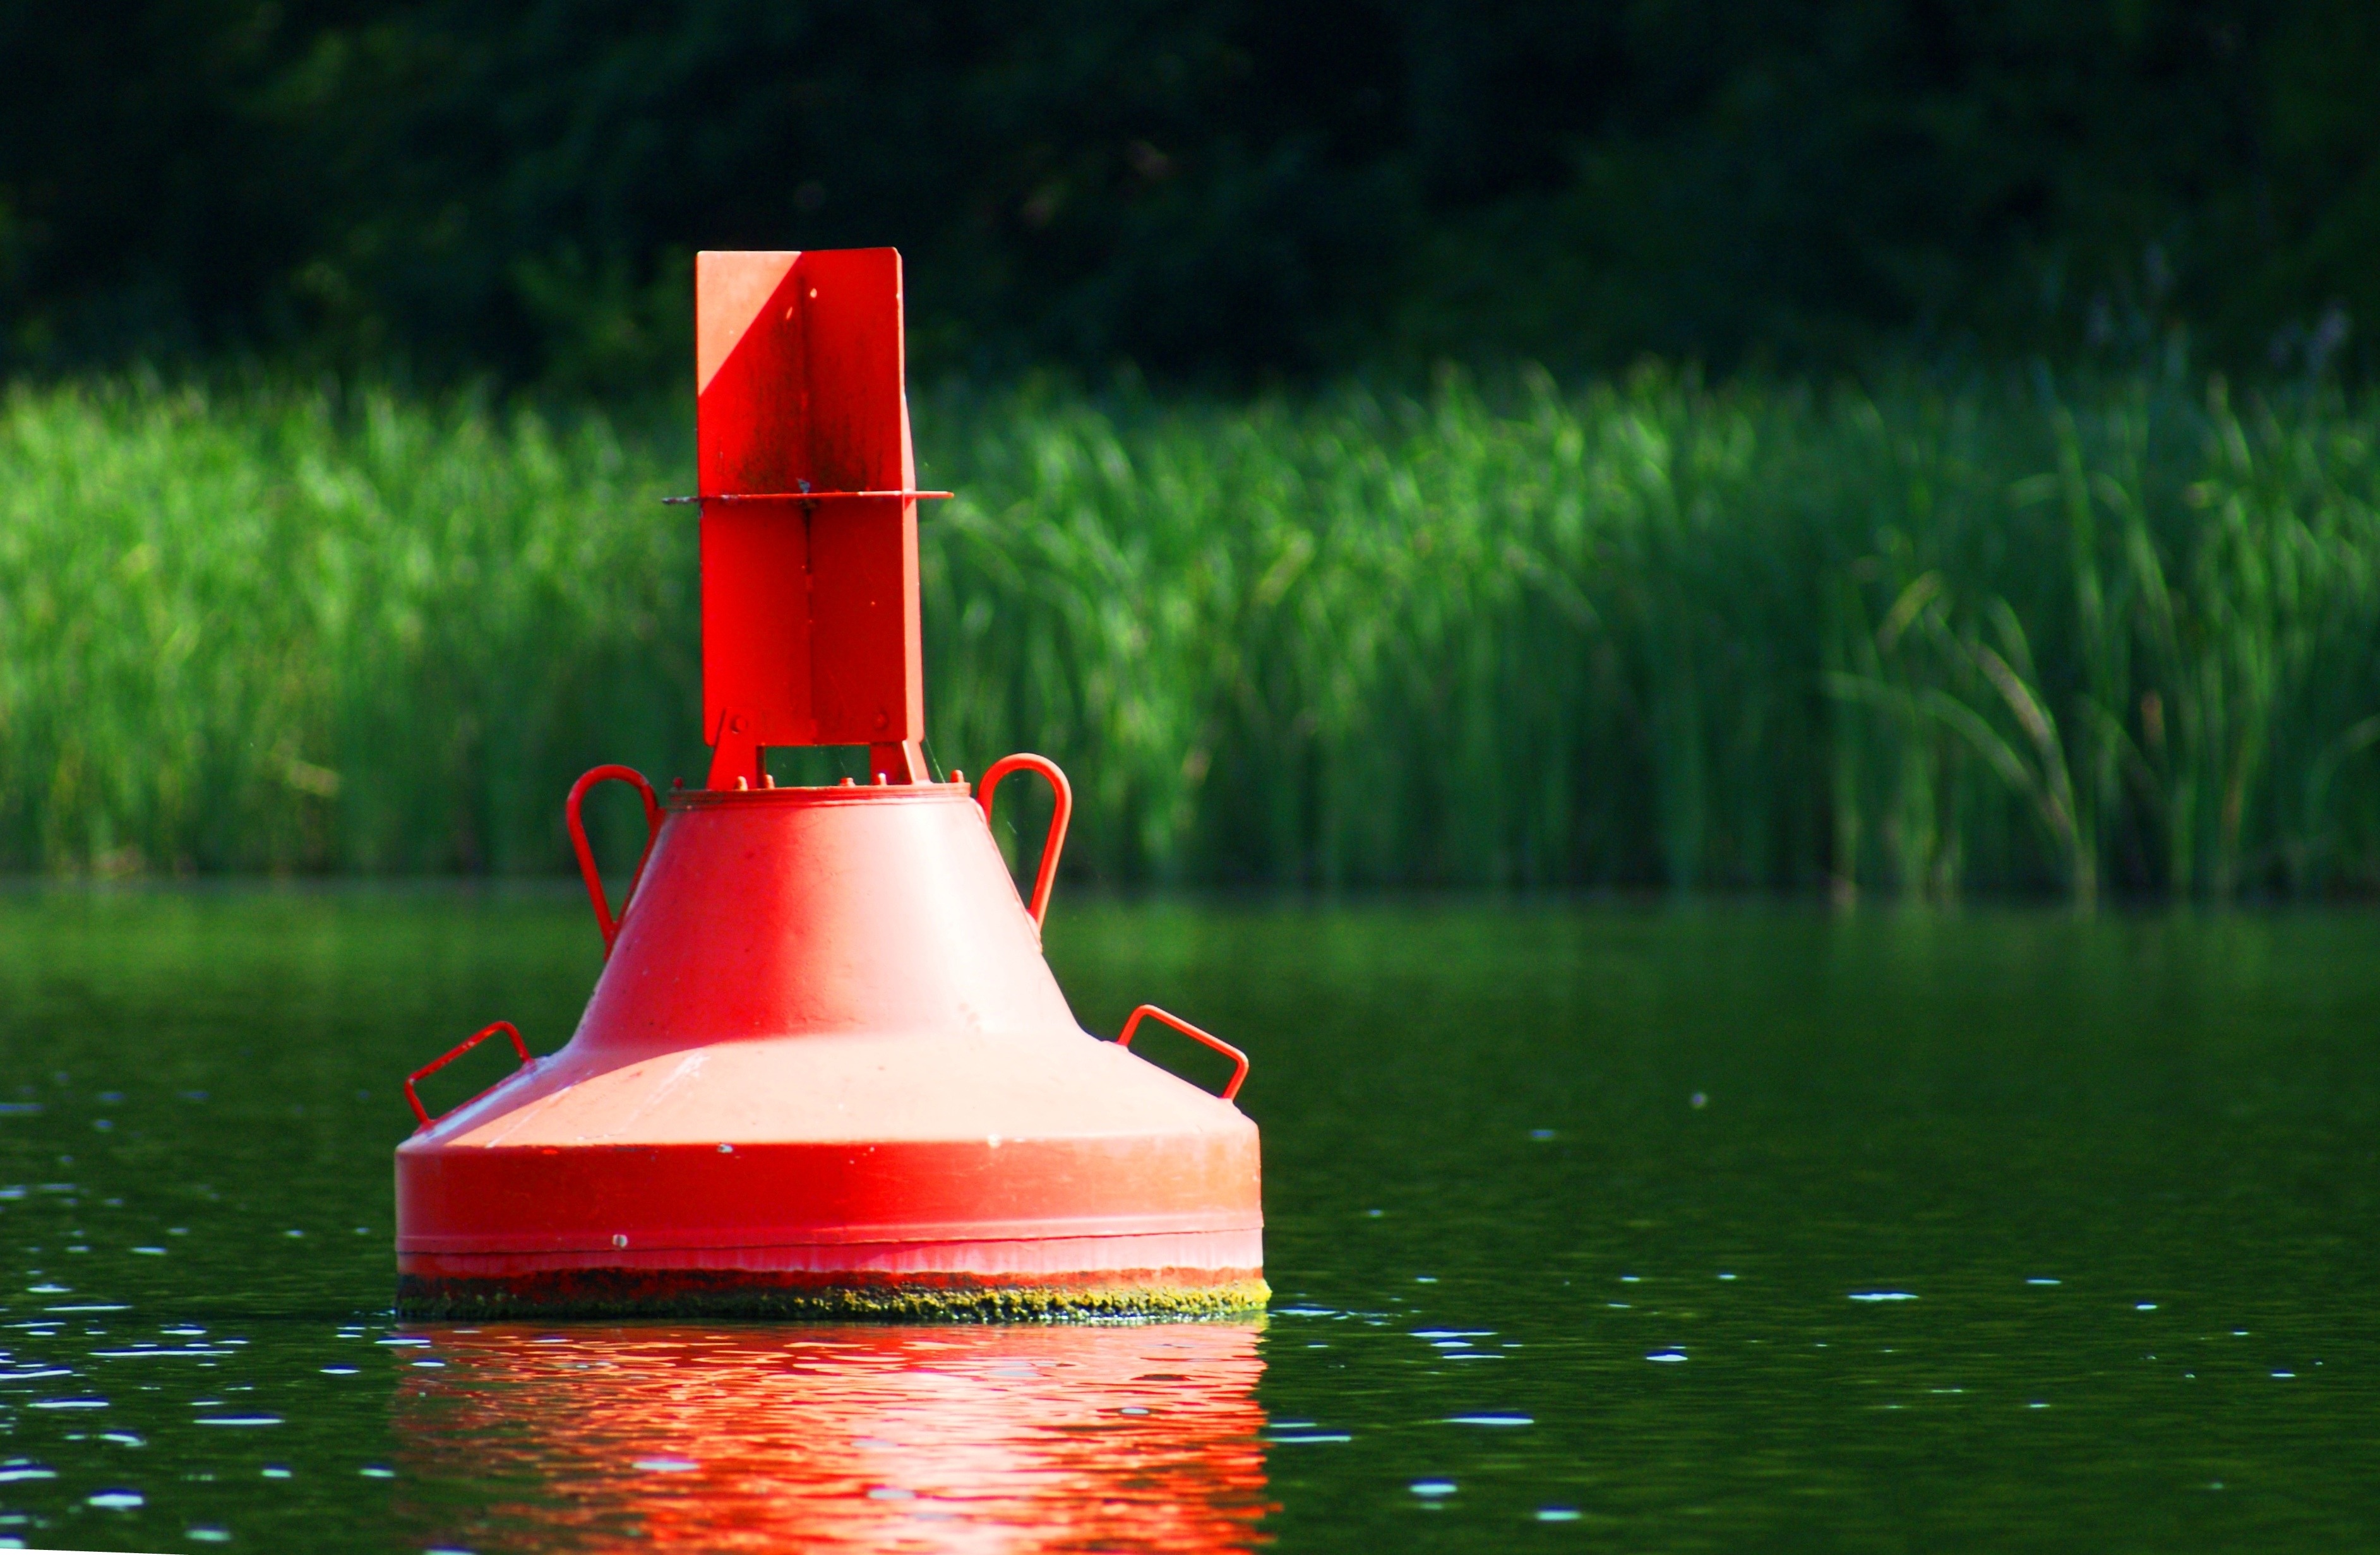
landscape, water, nature, grass, boat, flower, lake, reed, green, reflection, red, vehicle, holiday, form, boje